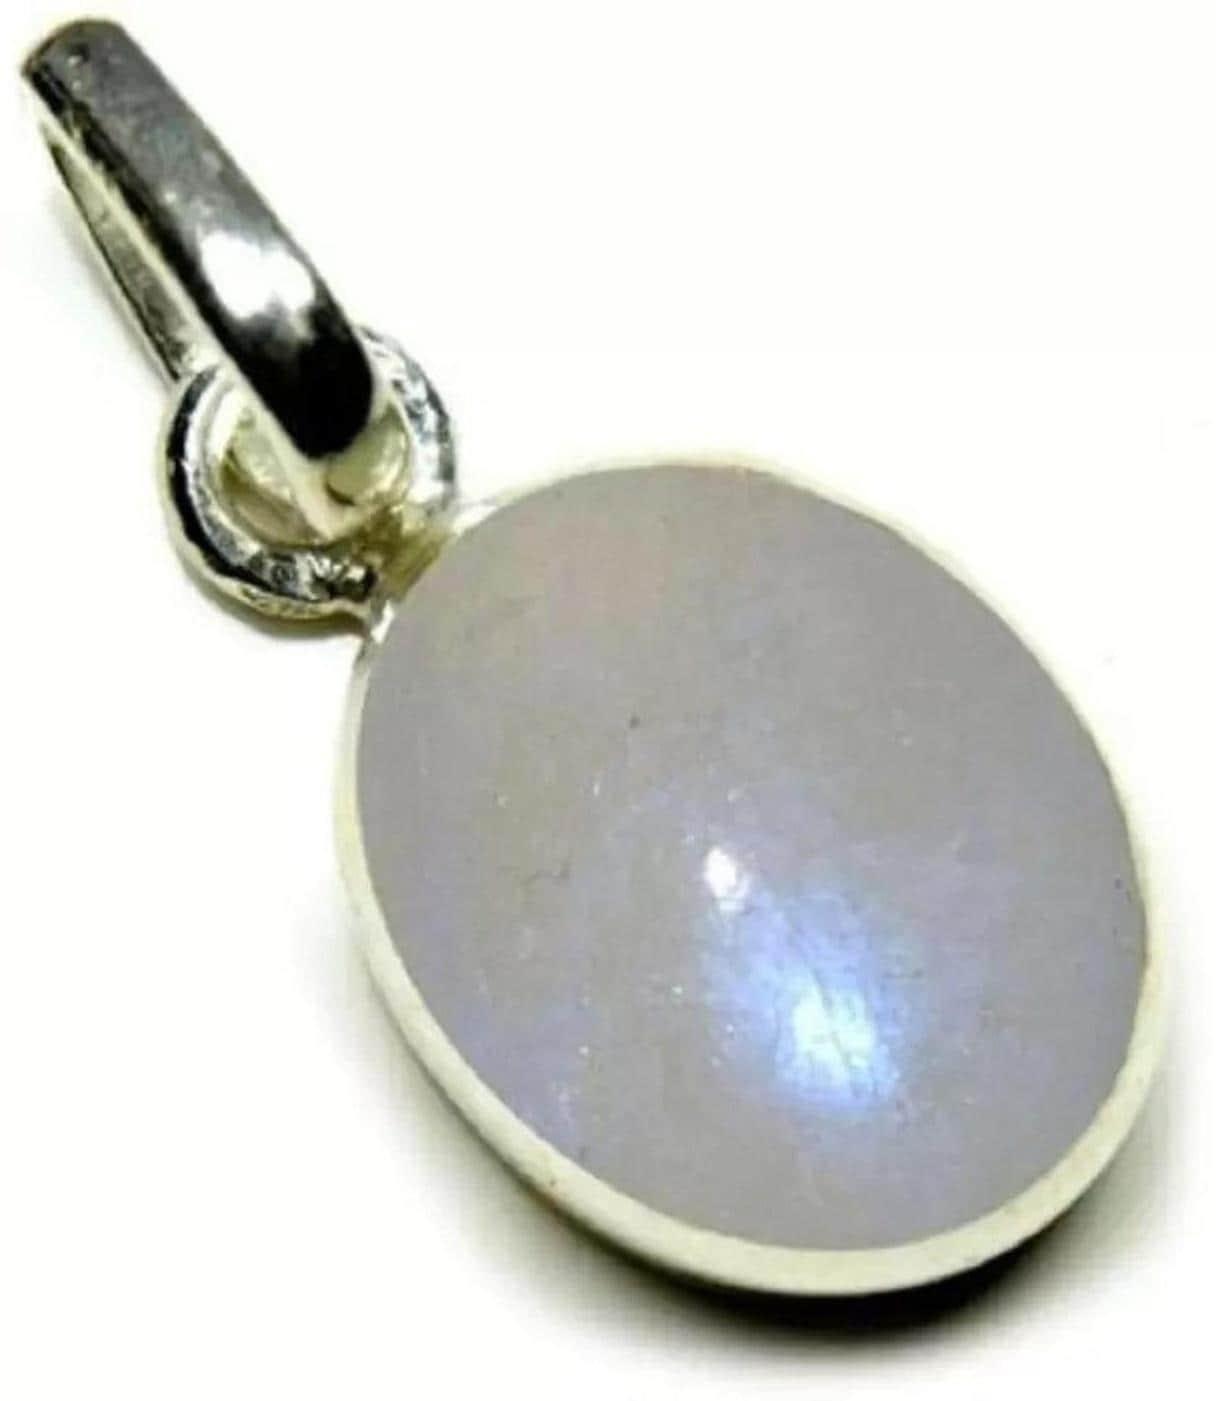
Chopra Gems Brass Moonstone Pendant White and Silver (Men and Women)
Type: Necklaces & Pendants
Brand: Chopra Gems & Jewellery
Price: Rs. 265
Chopra Gems
Features: Color - white and silver,Collection - ethnic,Base material - brass
Included: Pendant